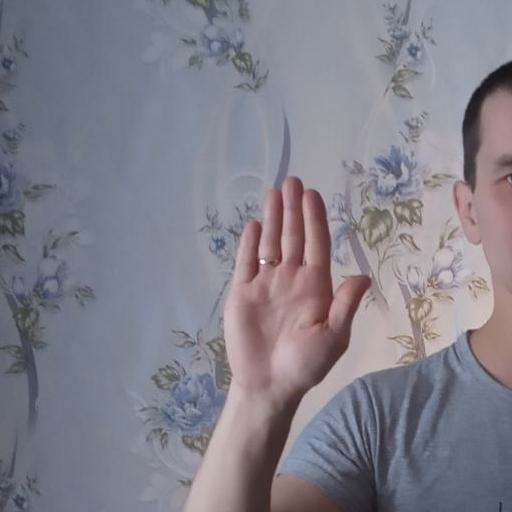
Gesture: stop